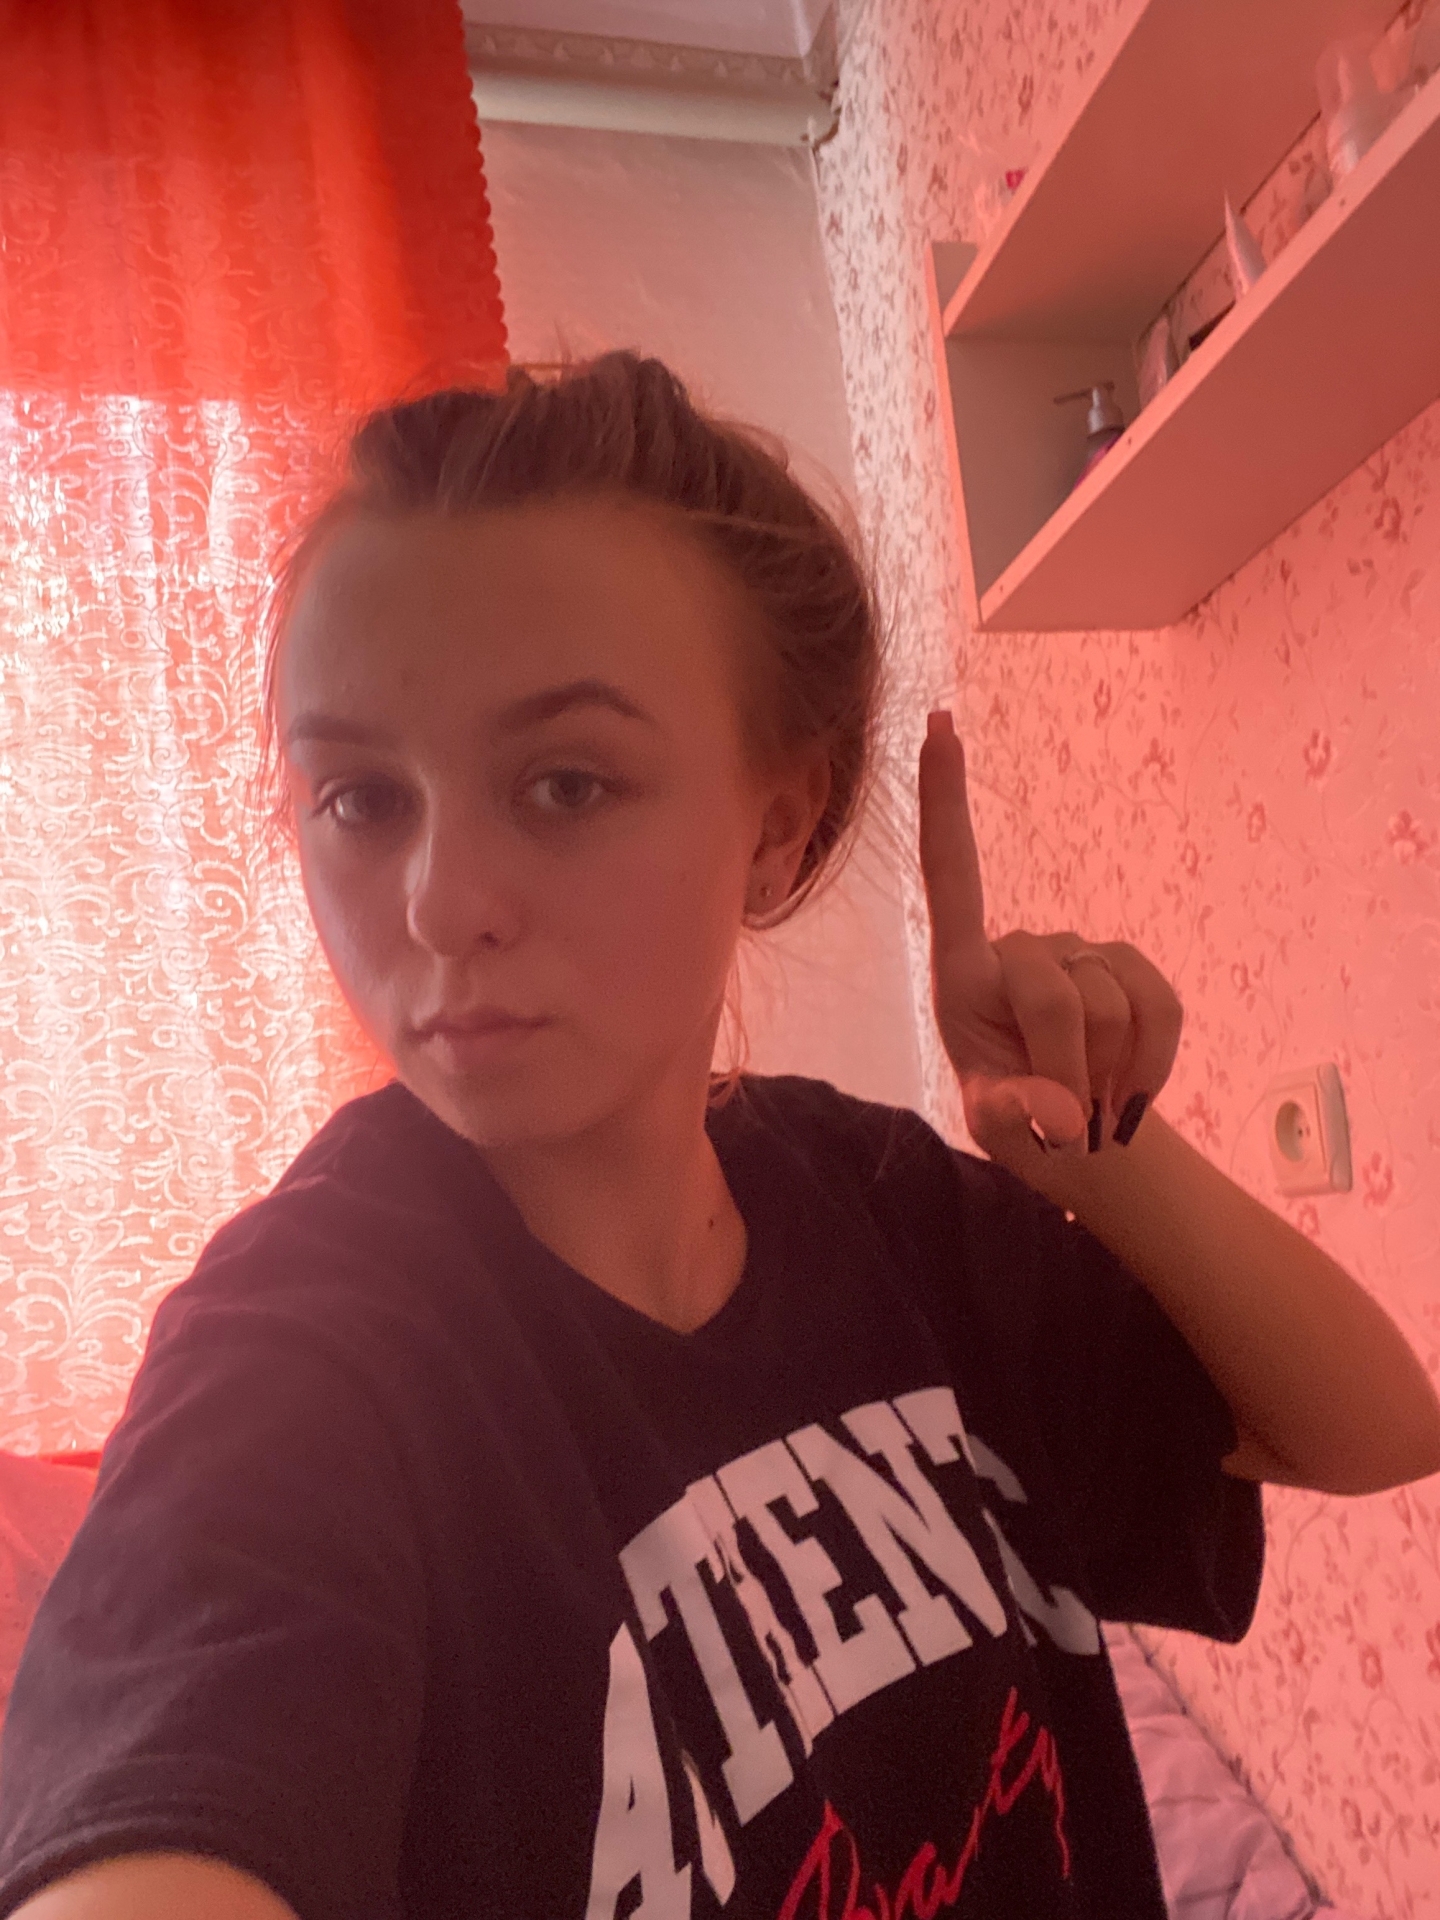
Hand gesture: one